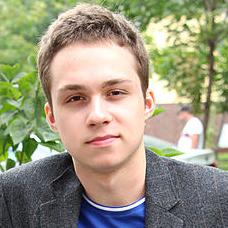
Age: 16